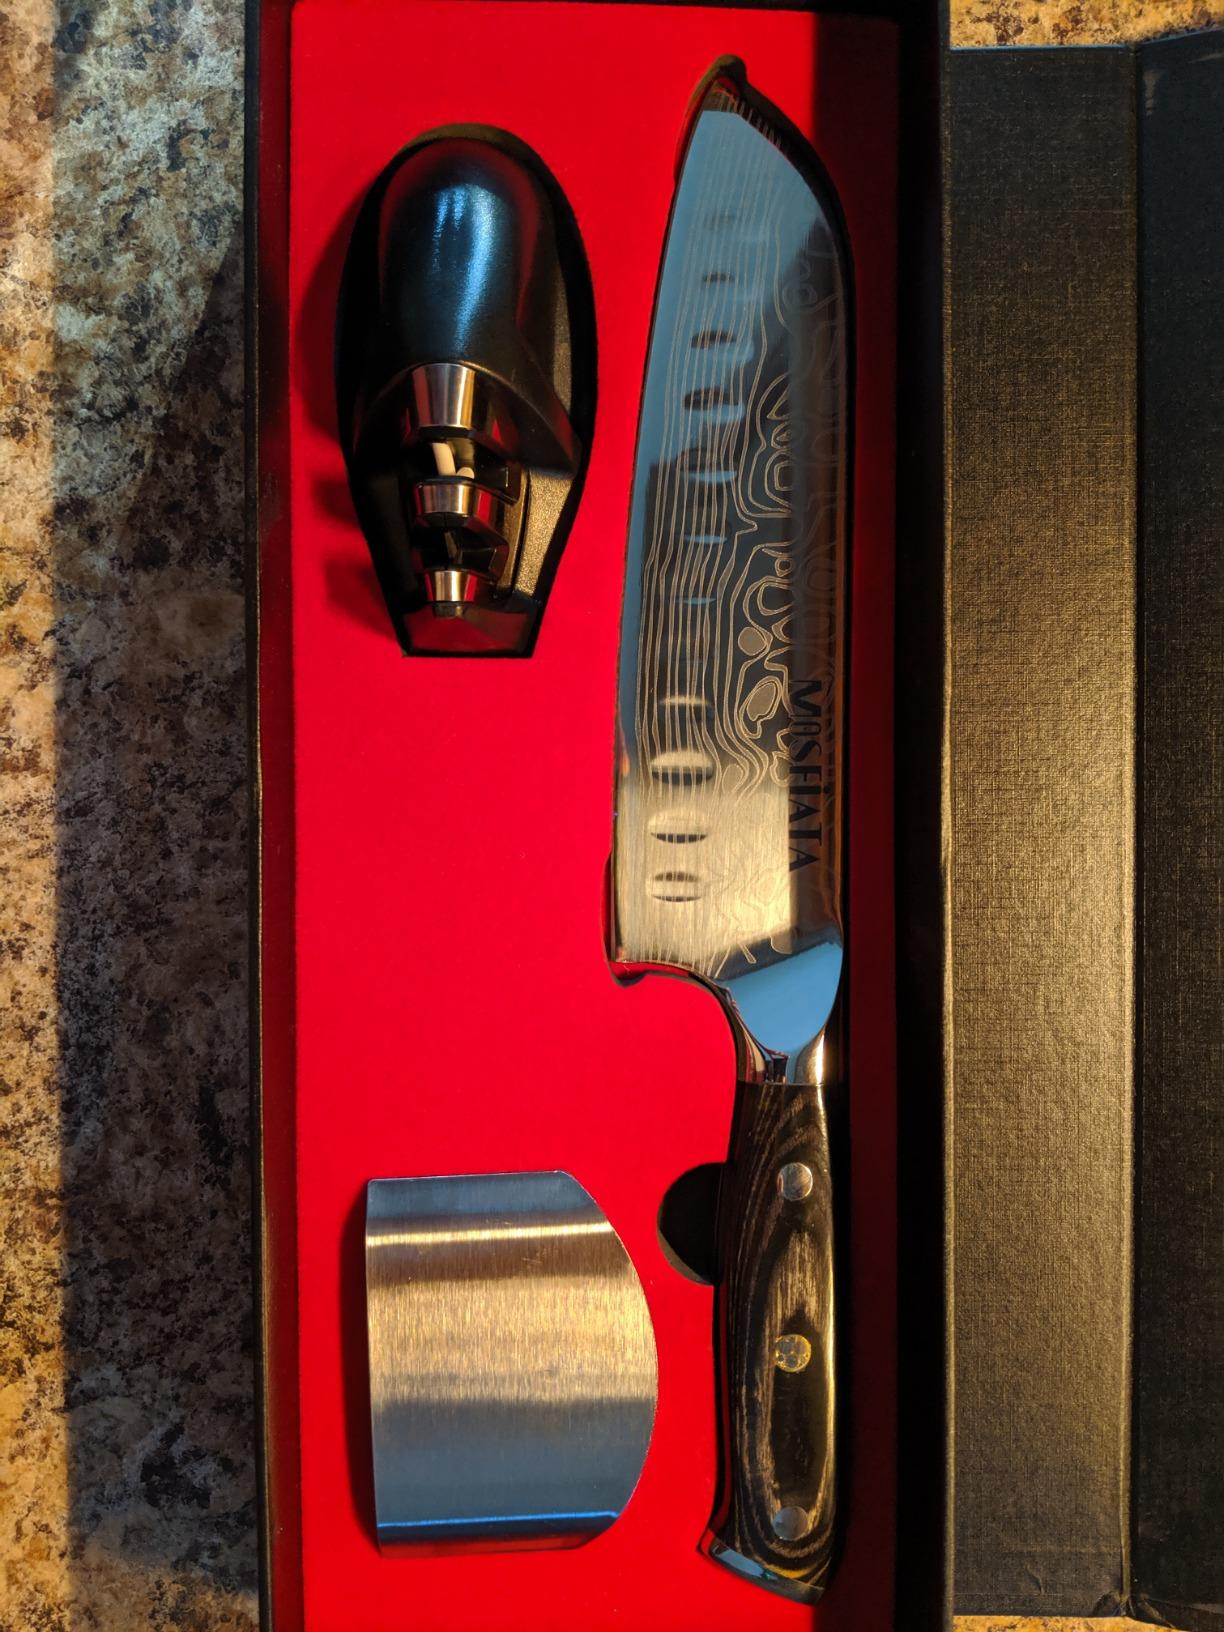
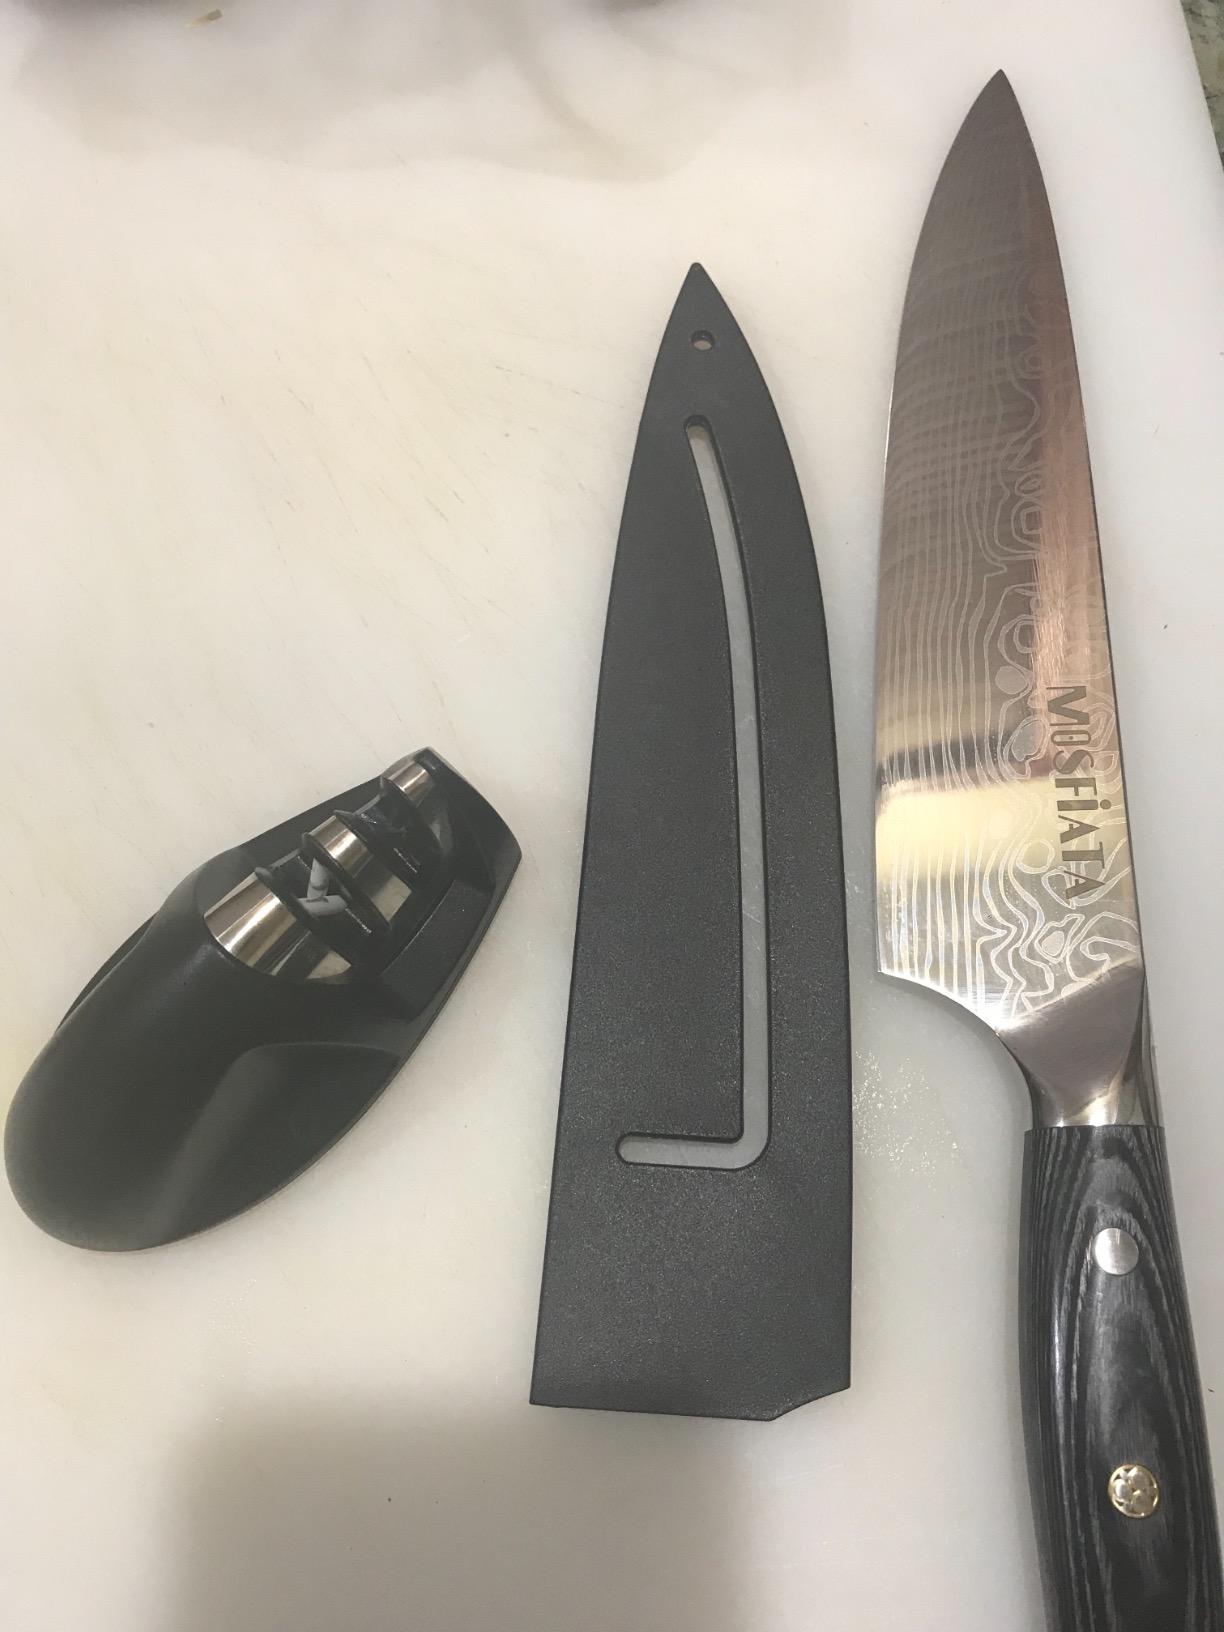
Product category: items_knife
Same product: no